Sacro Convento

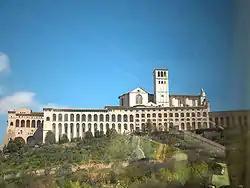
Basilica and monastery.

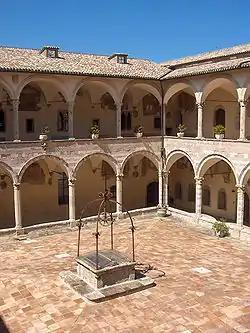
Courtyard of the friary.

The Sacro Convento is a Franciscan friary in Assisi, Umbria, Italy. The friary is connected as part of three buildings to the upper and lower church of the Basilica of San Francesco d'Assisi, which contains the body of Saint Francis. St. Francis wanted to be buried at this location outside of Assisi's city walls, called "Hill of Hell" (Collo d'Inferno - here were the gallows where criminals were put to death), because our master Jesus of Nazareth also was killed like a criminal outside of the city of Jerusalem.